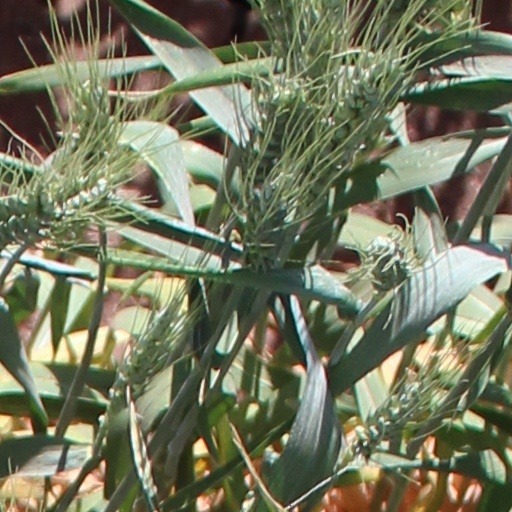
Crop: wheat